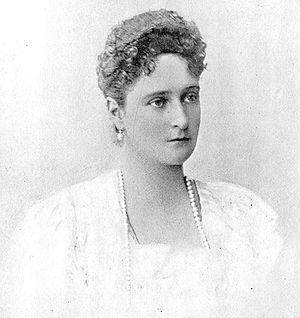
Rafail Sergueïevitch Levitski est un photographe et peintre russe.